Guy Husson

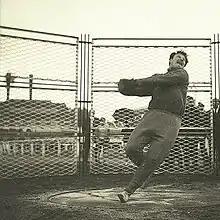
Guy Husson (1962)

Guy Husson (2 March 1931 – 18 June 2025) was a French track and field athlete known primarily for the hammer throw.